Stetson Hatters football

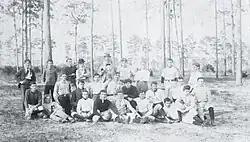
1894 Forbes team.

A 7-game series between intramural teams from Stetson and Forbes occurred in 1894, the first football games in the state of Florida. The first intercollegiate game between official varsity teams was played on November 22, 1901. Stetson beat Florida Agricultural College at Lake City, one of the four forerunners of the University of Florida, 6-0, in a game played as part of the Jacksonville Fair. A sure score by FAC was obstructed by a tree stump. Stetson claims state titles in 1901, 1903, 1905, 1906, 1907, and 1909.